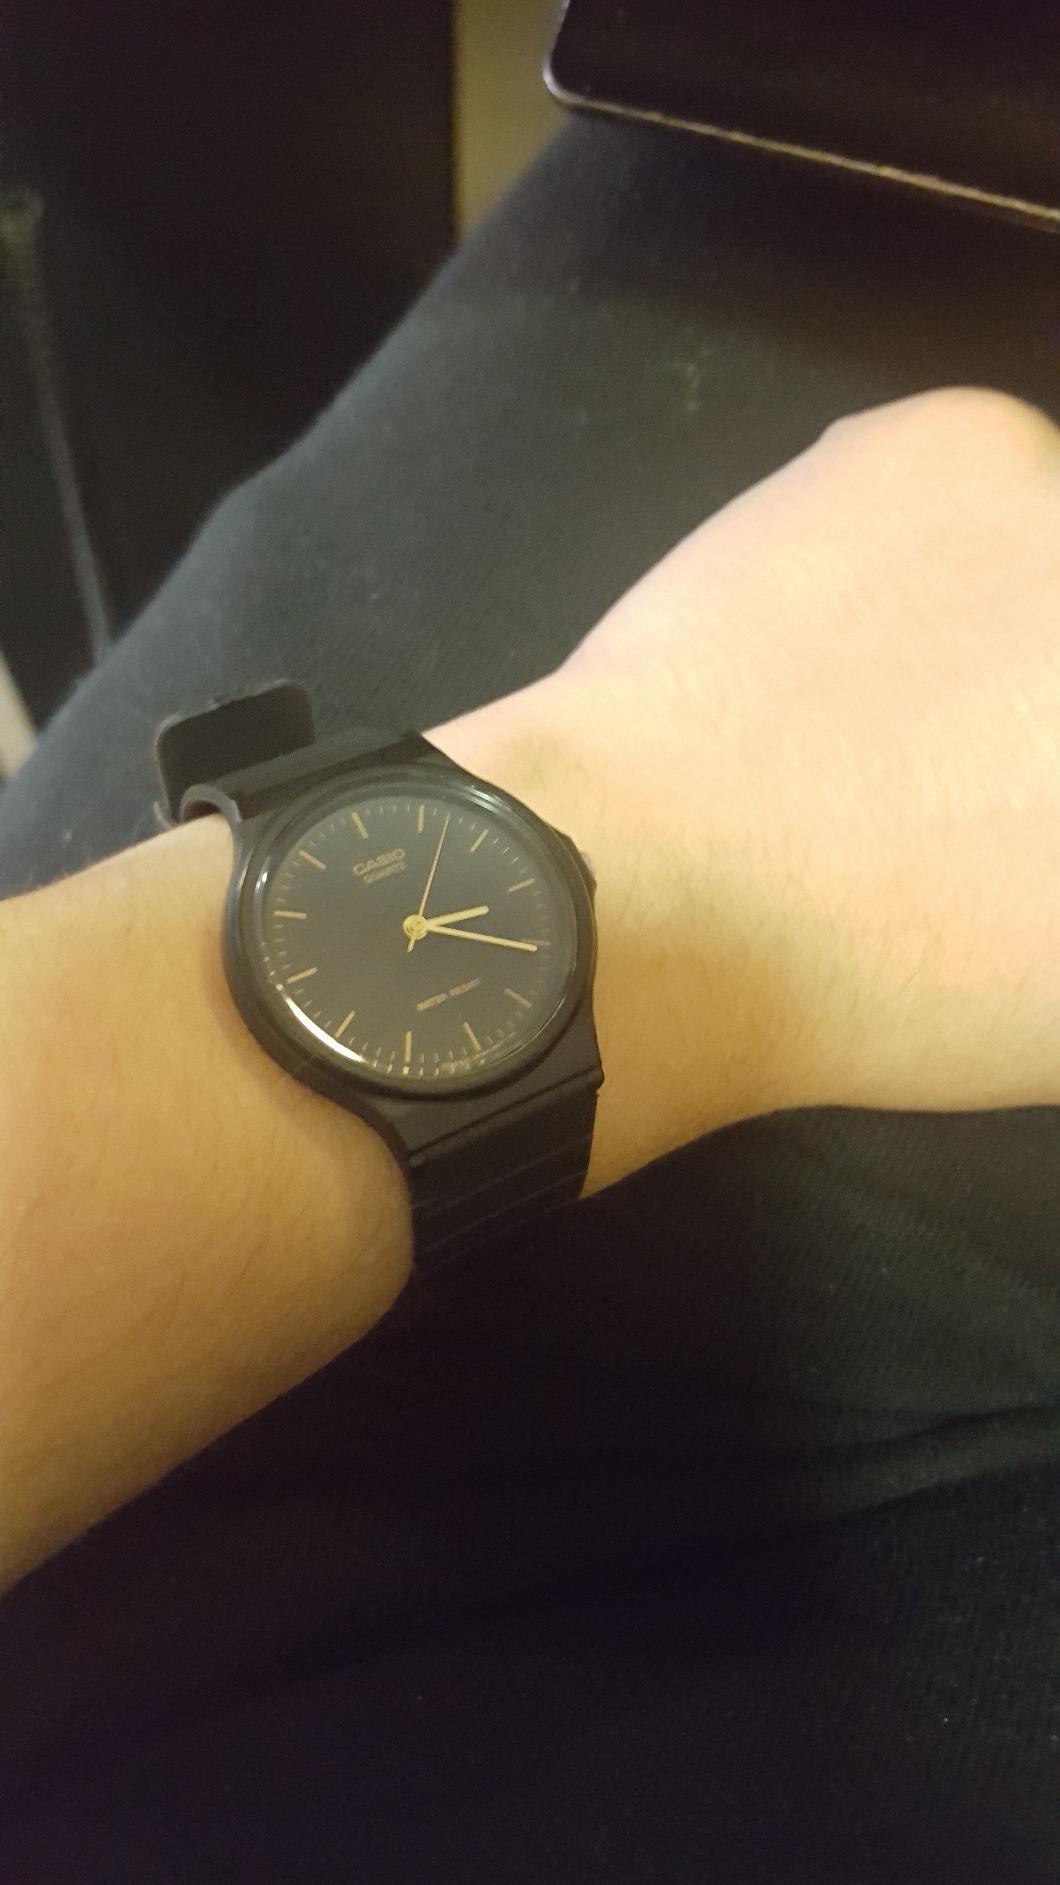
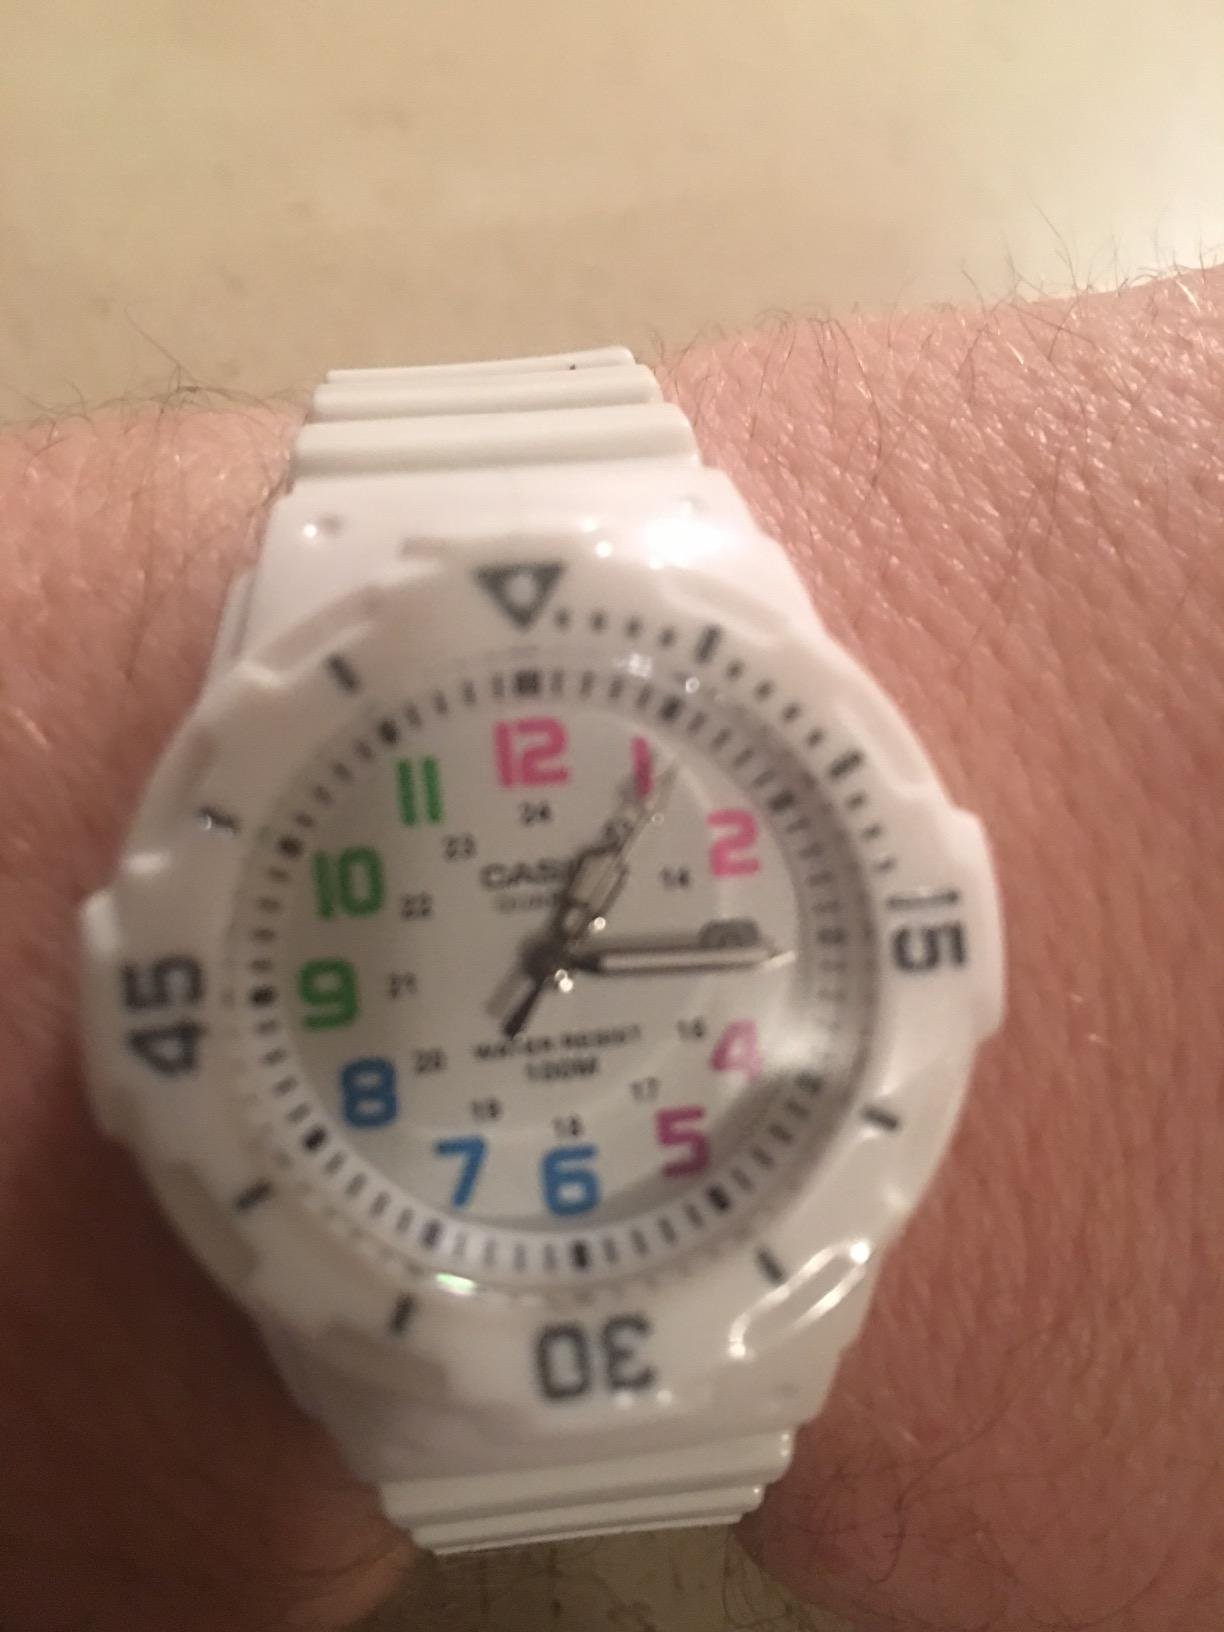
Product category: accessories_watch
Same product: no